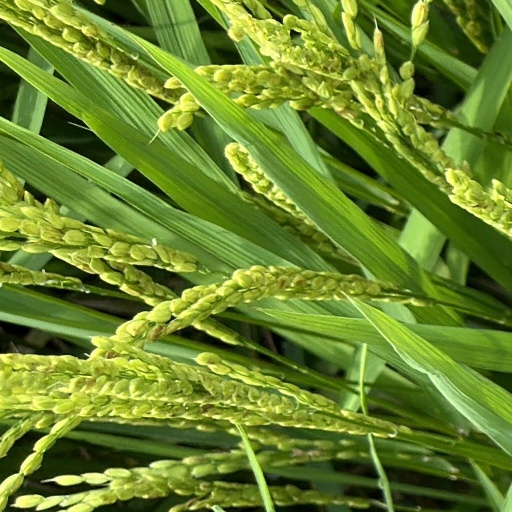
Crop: rice